Museum for Railway Technology Novosibirsk

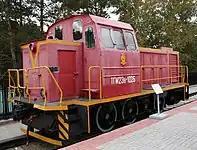
Diesel locomotive ТГМ23в-1026

Diesel locomotives LTS M62 (500), ТЭМ2 (2110), CzME3 (-5452), CzS3 (-73), TE10L, TE10M (-2670), 2TE116 (-037), TGM23b (1026), TGM1 (2925), TGM4 (1676), TGK (8626), TE2 (289), TEM2 (1768), TEM15 (-016), TEP60 (-1195), TEP80 (-0001), TE3 (-7376), TE7 (-096), TEP10 (082), CzME2 (-508), CzS2 (-039) and CzS4 (-023)